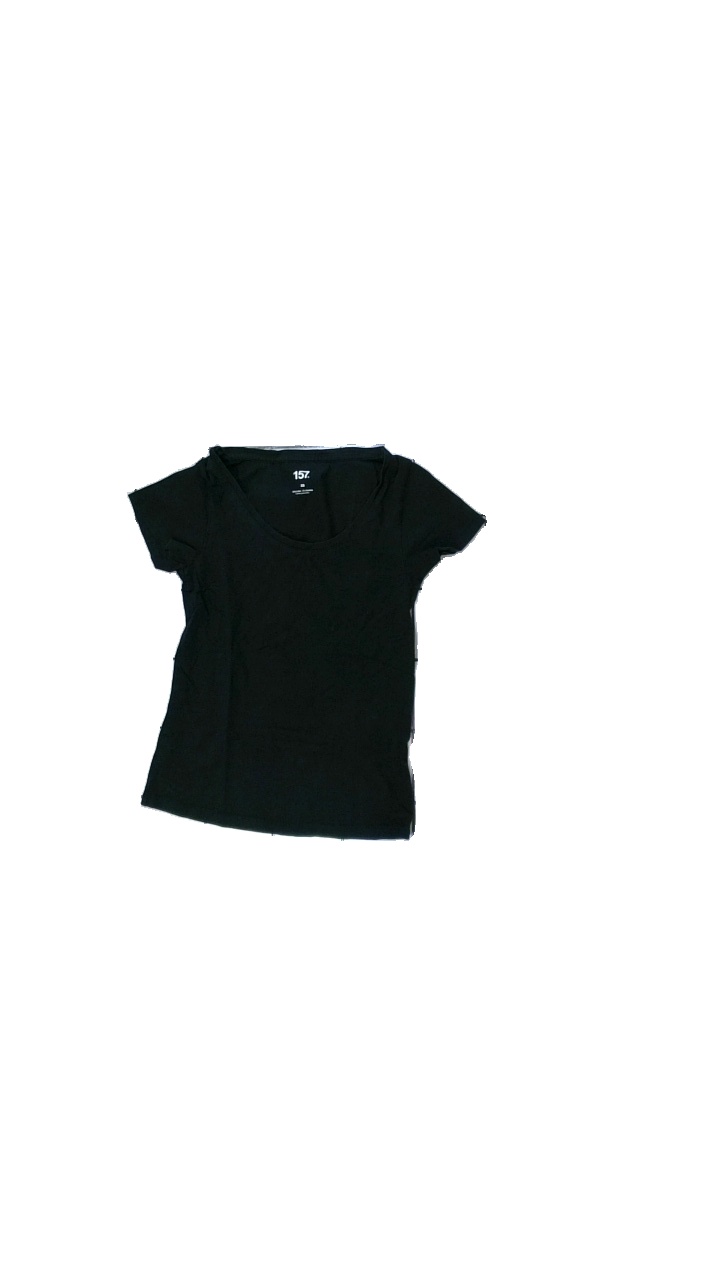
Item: T-shirt (Ladies)
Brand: Lager 157
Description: Black t-shirt
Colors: Black
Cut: Tight, C-collar
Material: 100% Cotton
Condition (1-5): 5
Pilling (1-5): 5
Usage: Reuse
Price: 50-100